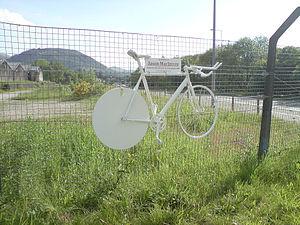
Jason MacIntyre, né le 20 septembre 1973 à Lochgilphead et décédé le 15 janvier 2008, est un coureur cycliste britannique.